Gigantoraptor

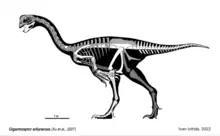
Skeletal reconstruction of the holotype, known remains in white

As preserved, the total length of the lower jaws is , and they are toothless. This element fused into a broad shovel-like shape, indicating that the unknown skull was over half a metre long and also toothless, likely equipped with a rhamphotheca (horny beak). Compared to the right side, the left side of the jaws is well-preserved with an almost intact shape. The dentary bones are very deep and toothless, and have a pair of sharply-developed shelves on the top edges. These structures are relatively flat. The anterior end of the dentary is rounded, more similar to caenagnathids and different from the chin-shaped one of some oviraptorids. From a top view, the symphyseal (bone union) region at the front of the dentary is U-shaped. Along the lateral surfaces of this bone, some nutrient foramina can be found, which likely supported a rhamphotheca.